Zurracapote

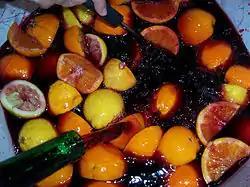
Preparing Zurracapote

Zurracapote (sometimes abbreviated as zurra) is a popular Spanish alcoholic mixed drink, similar to sangría. It consists of red wine mixed with fruit such as peaches and lemons, sugar, and cinnamon. The concoction is then traditionally left to steep for several days, though some recipes call for the addition of other alcoholic beverages, juices, and fruit extracts. The result is a mild-to-medium alcoholic drink, similar to sangría.